Whiskey-class submarine

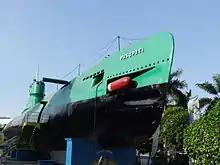
Indonesian Navy Whiskey-class submarine KRI "Pasopati" mounted on pedestal in Surabaya riverside

The Soviet Union built a total of 236 or 215 Whiskeys (sources vary; it appears the initial 21 Chinese-built boats are often included with the Soviet boats). Vice Admiral Burov, head of the Soviet Defense Ministry's Shipbuilding Institute from 1969 to 1983, confirms 215 units built.